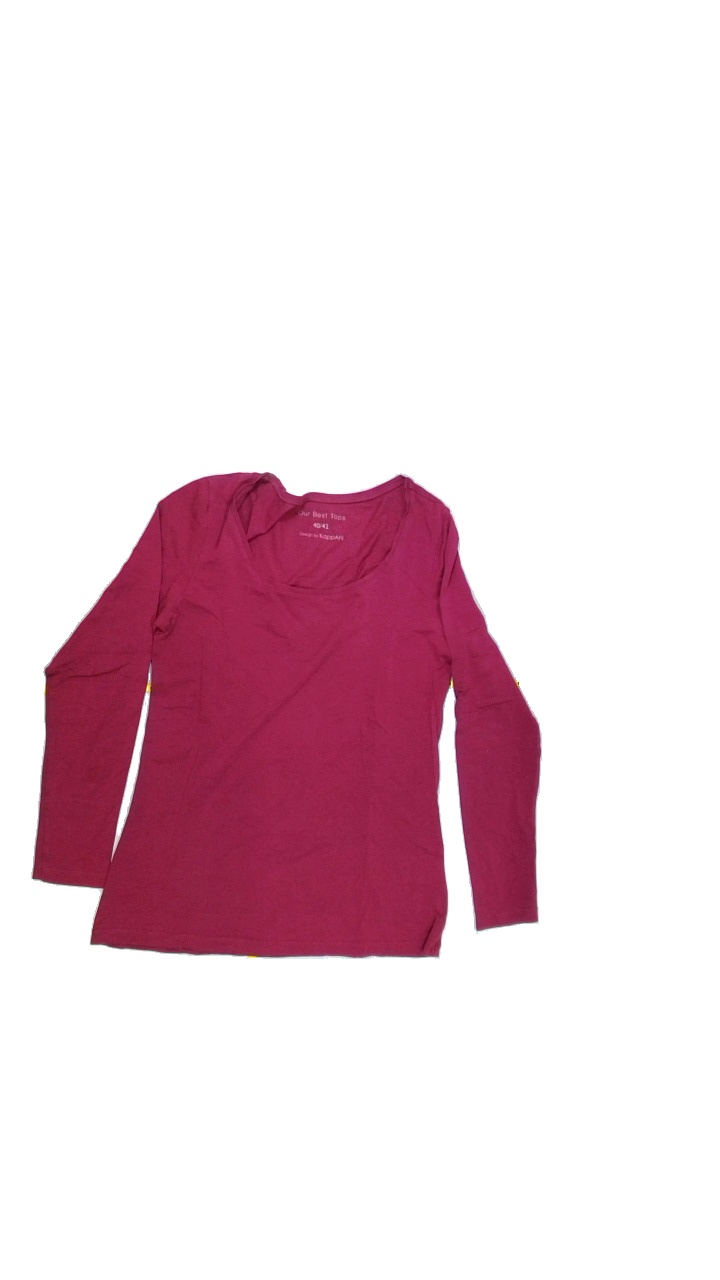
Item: Shirt (Ladies)
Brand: Kappahl
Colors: Purple
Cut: Regular, C-collar
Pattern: Plain
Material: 95%cotton 5%elastane
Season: All
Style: No trend
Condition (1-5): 5
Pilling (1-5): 5
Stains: No
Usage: Reuse
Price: <50